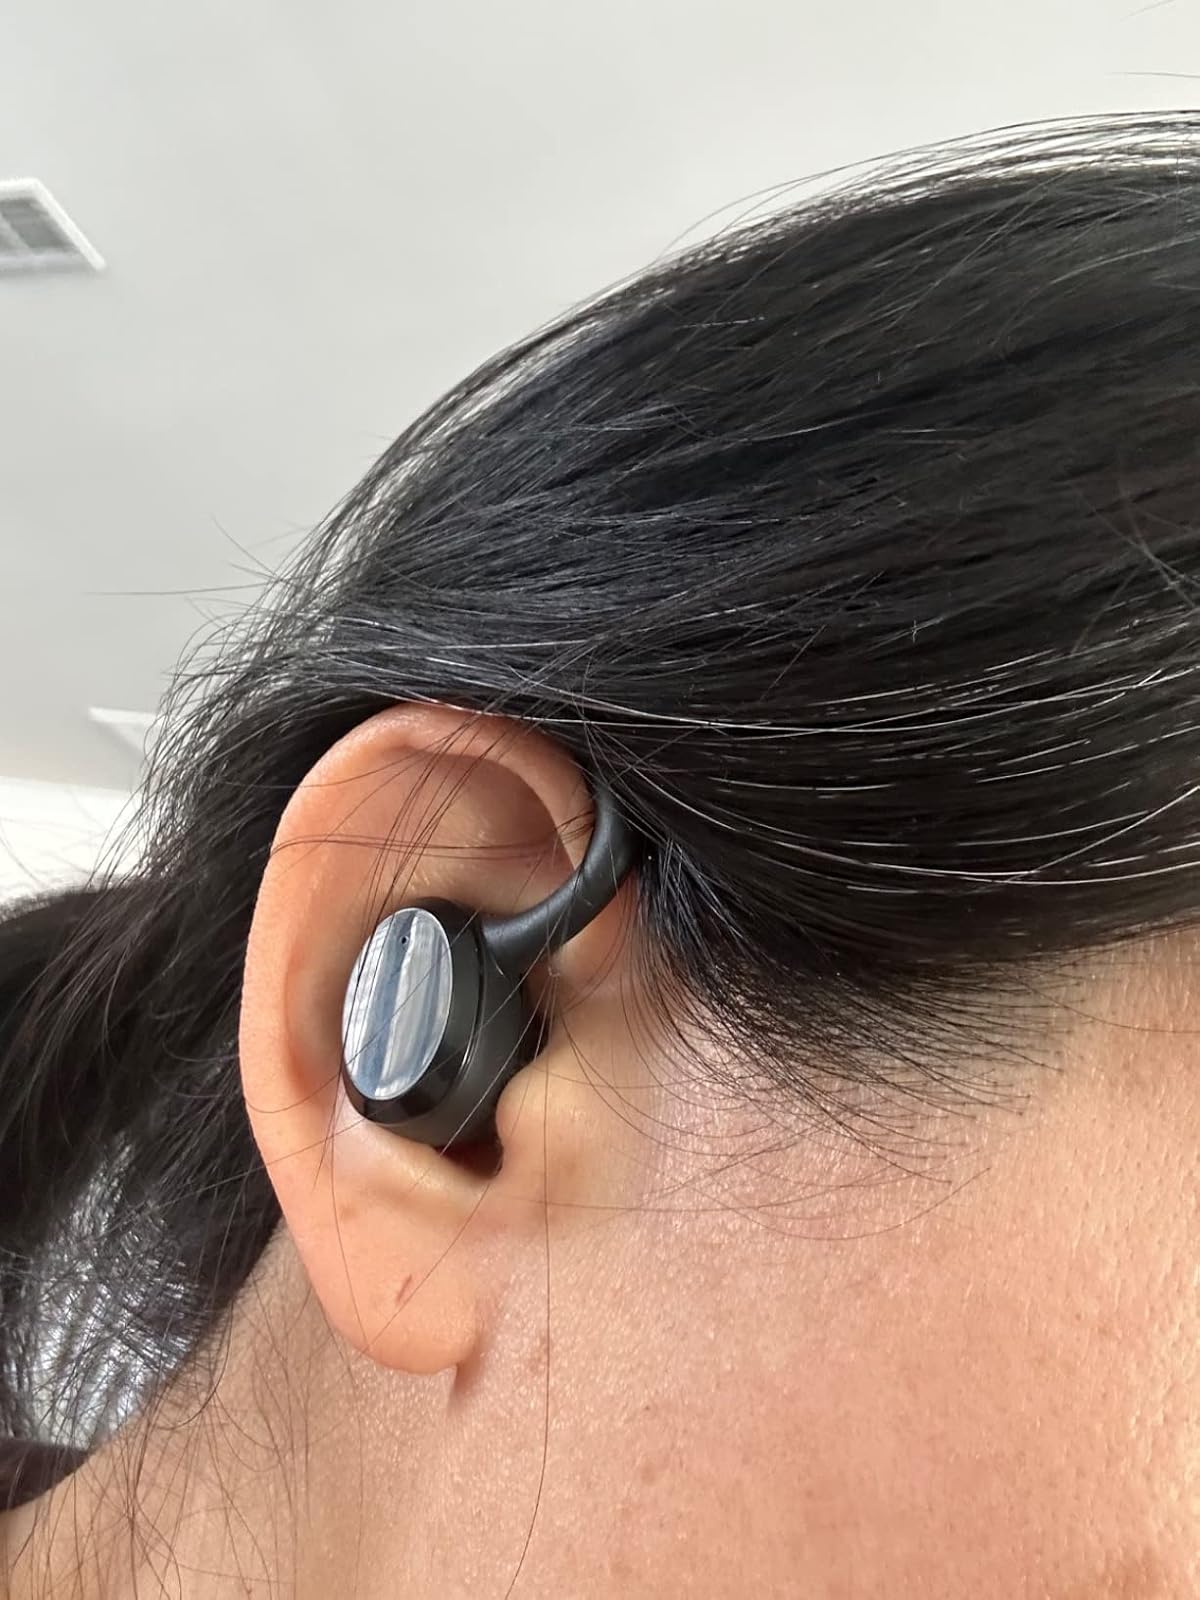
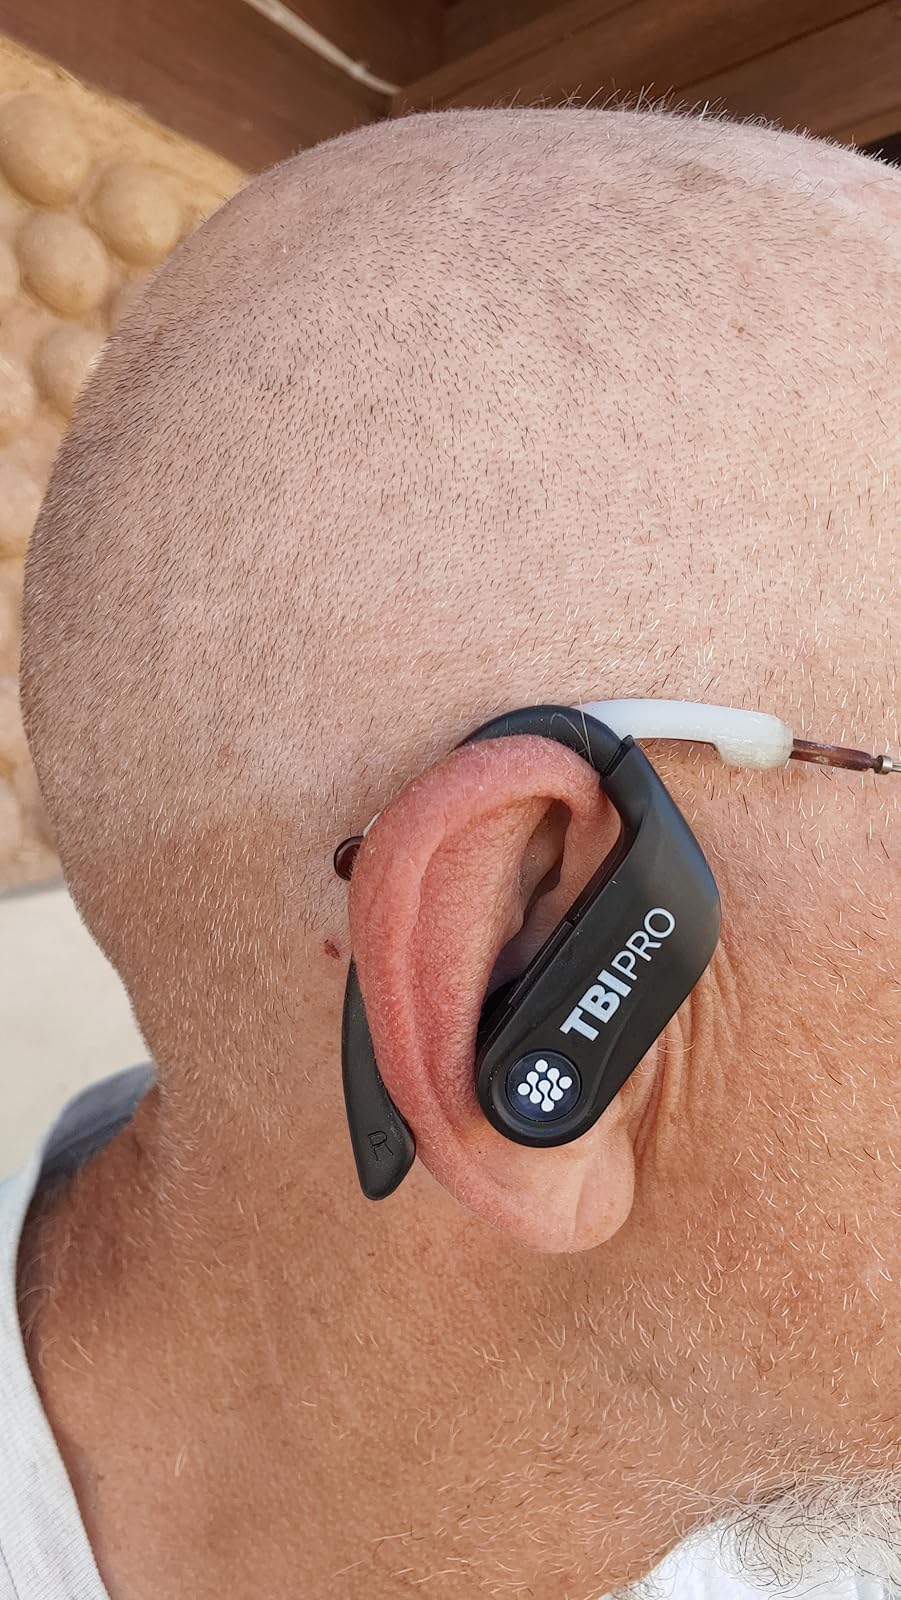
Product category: earbuds
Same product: no